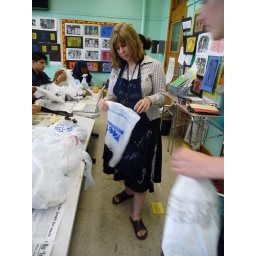
Making plant containers from plastic bags by weaving.